List of Lord Marksman and Vanadis episodes

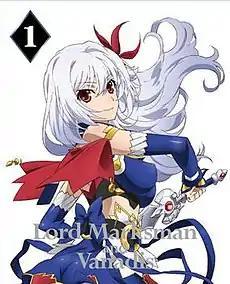
Cover of the first DVD/Blu-ray volume of "Lord Marksman and Vanadis" as released by Media Factory on December 24, 2014.

"Lord Marksman and Vanadis" is an anime series adapted from the light novel of the same title by written by Tsukasa Kawaguchi and illustrated Yoshi☆o and Hinata Katagiri. Set during a civil war in an alternate Europe, the series follows the adventures of Tigrevurmud "Tigre" Vorn, who is a nobleman from the Brunish territory of Alsace that participates in a failed invasion attempt. Eleonora "Elen" Viltaria is a war maiden from the Zhctedian territory of Leitmeritz. Elen captures Tigre and recruits him into her army. The two are inevitably drawn into the conflict when Tigre's homeland Alsace is invaded. They must stop Duke Felix Aaron Thenardier's plot for power. The anime adapts material from the first five volumes of the light novel series.